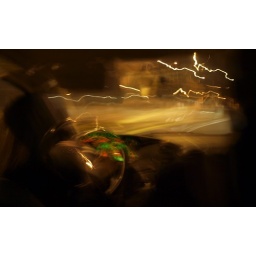
riding in cars with girls